Conwy (UK Parliament constituency)

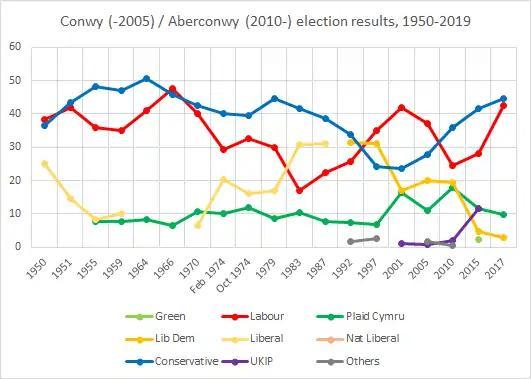

In the 2005 general election, the seat was the 81st easiest seat for the Liberal Democrats to gain, and the 153rd easiest seat for the Conservative Party to gain. The Labour Party did not include the seat on its list of vulnerable seats and eventually held the seat (with a reduced proportion of the vote).